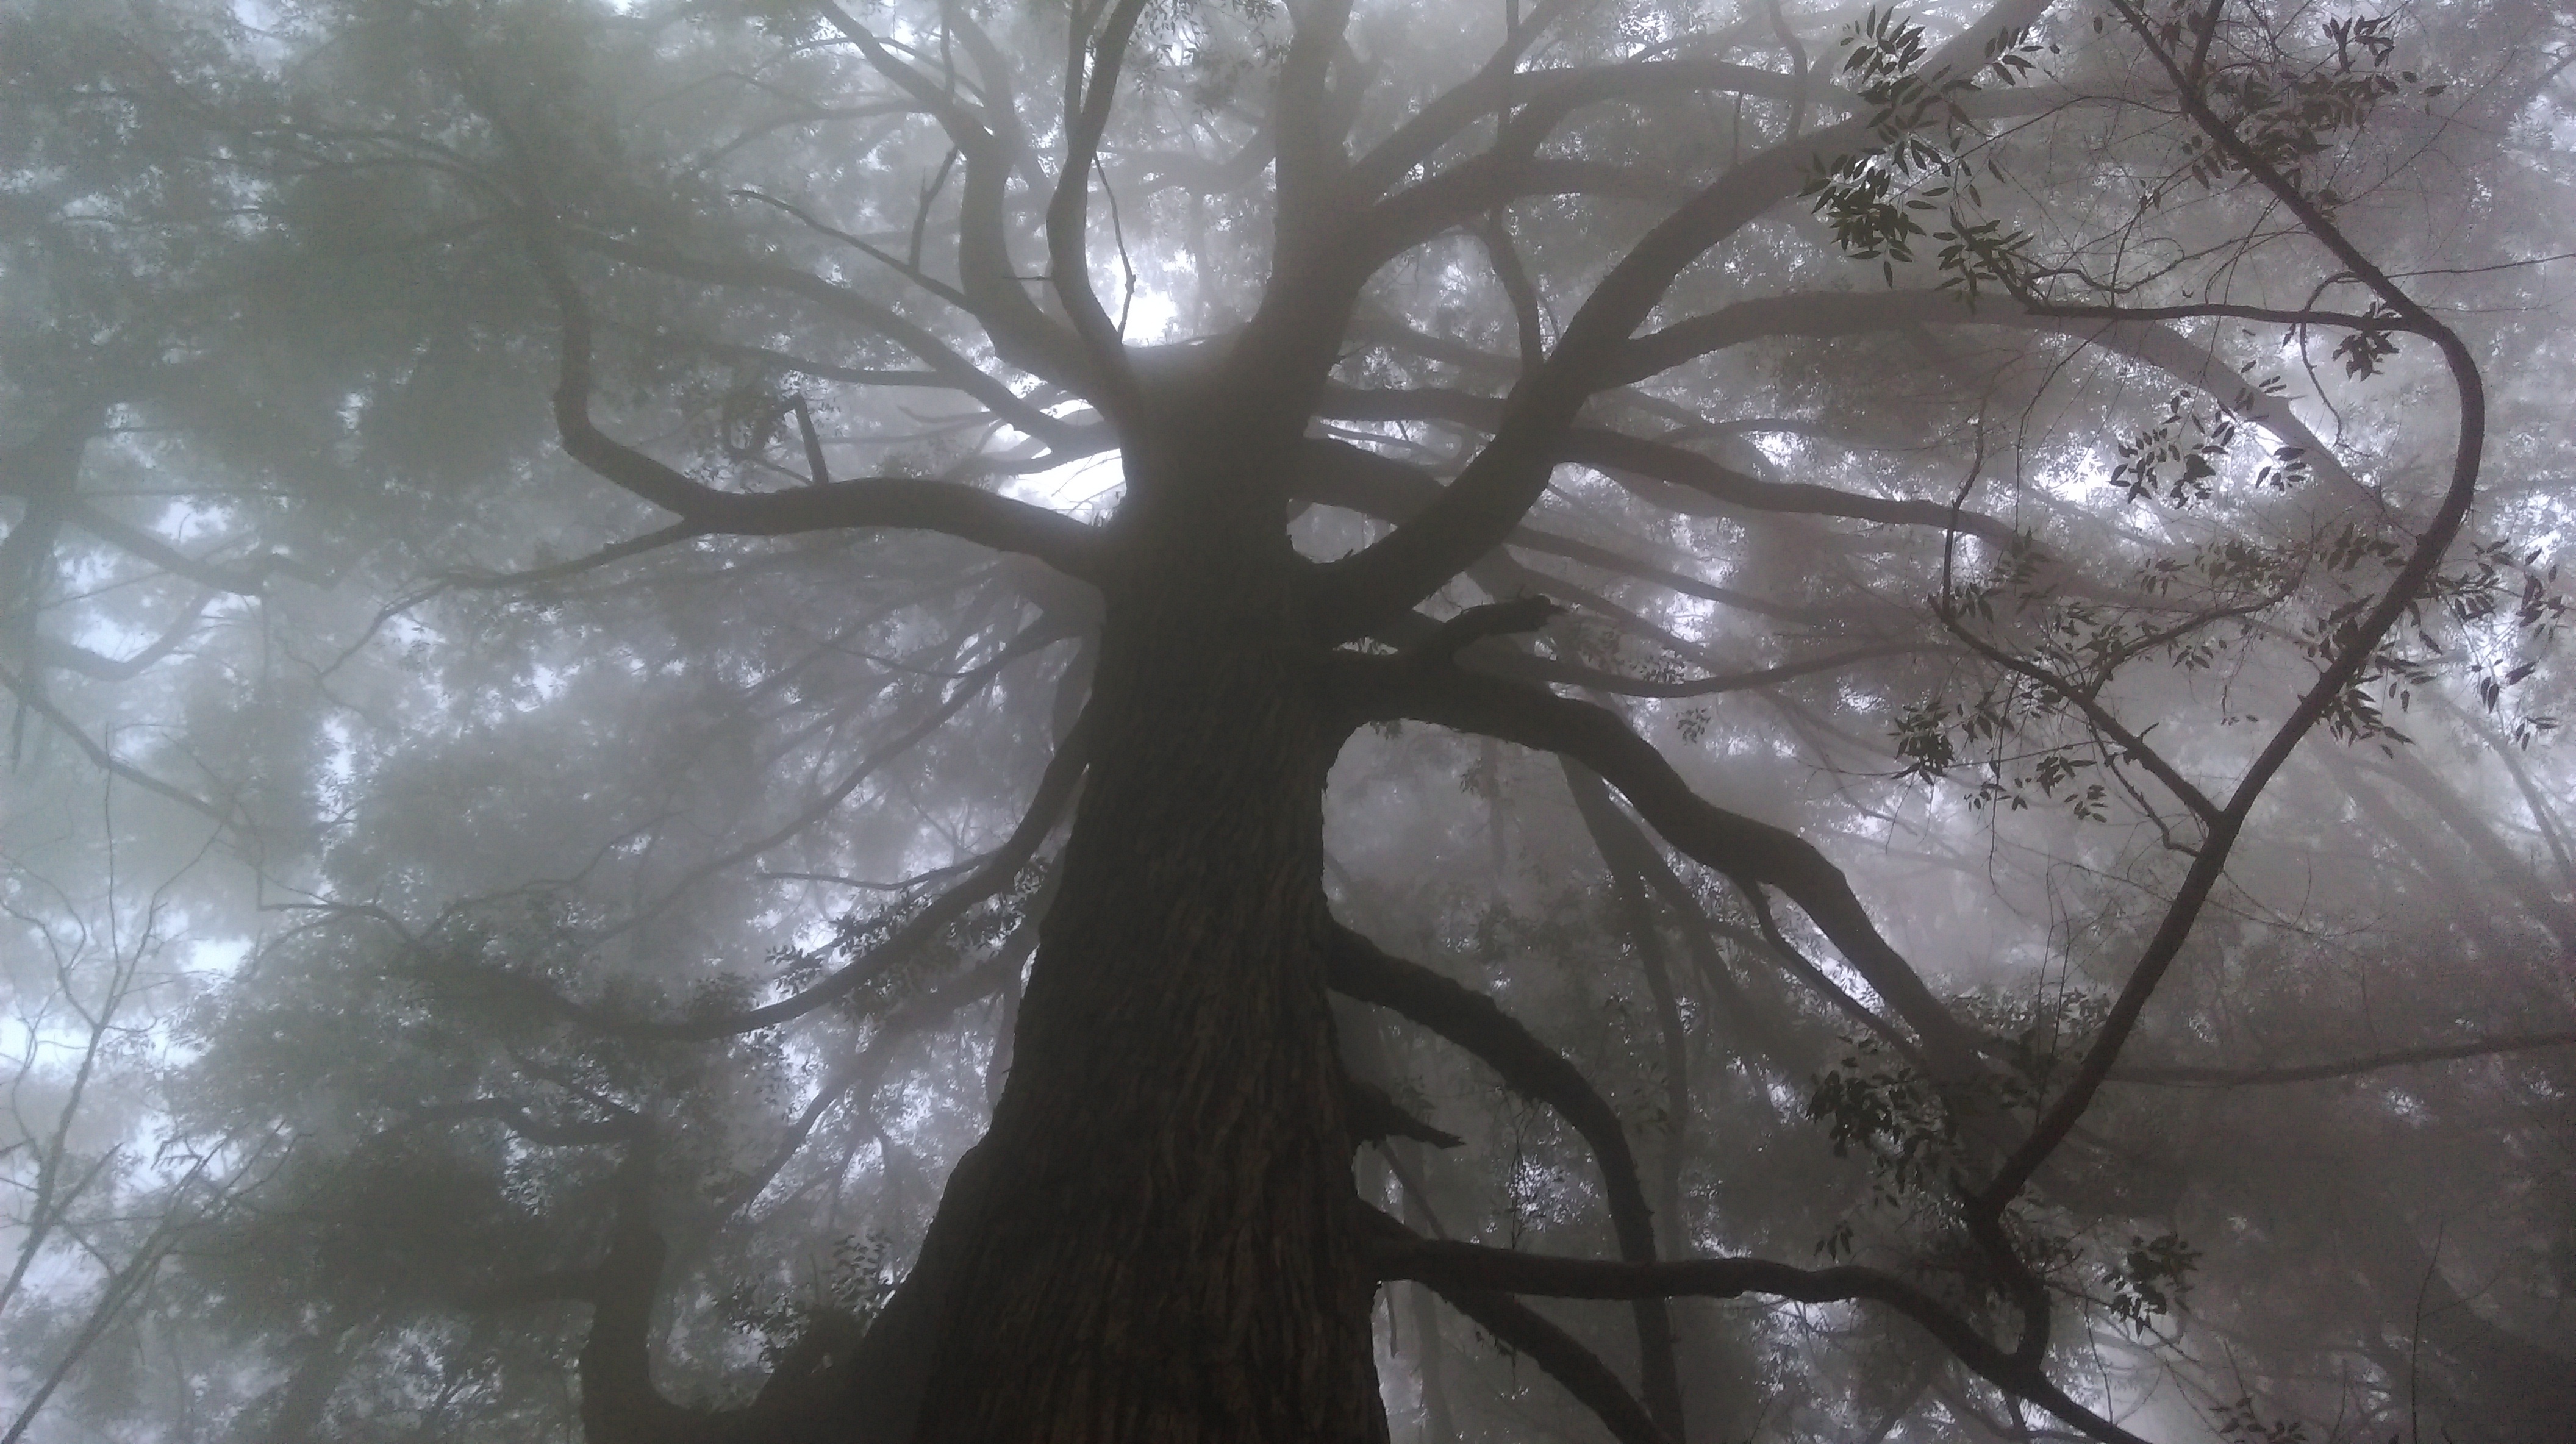
tree, nature, forest, branch, snow, winter, plant, fog, mist, sunlight, frost, ice, mystic, weather, season, art, scary, branches, blizzard, habitat, fairytale, freezing, early morning, coma, atmospheric phenomenon, woody plant, hige, upper branches of tree